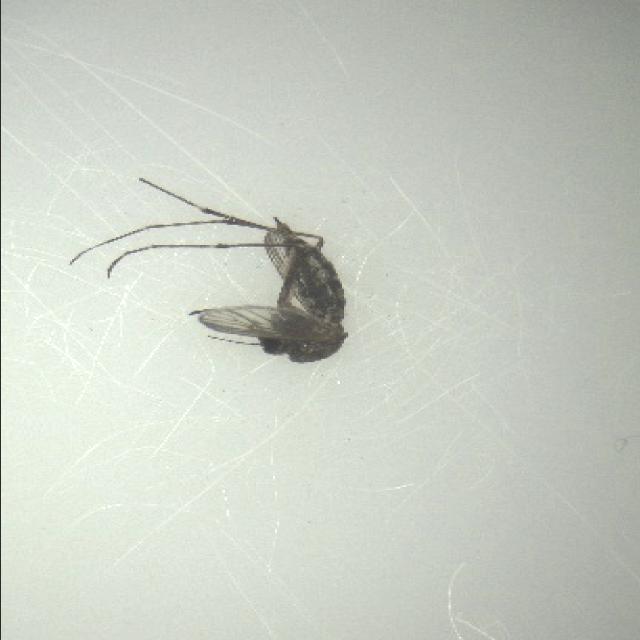
Species: aedes_vexans